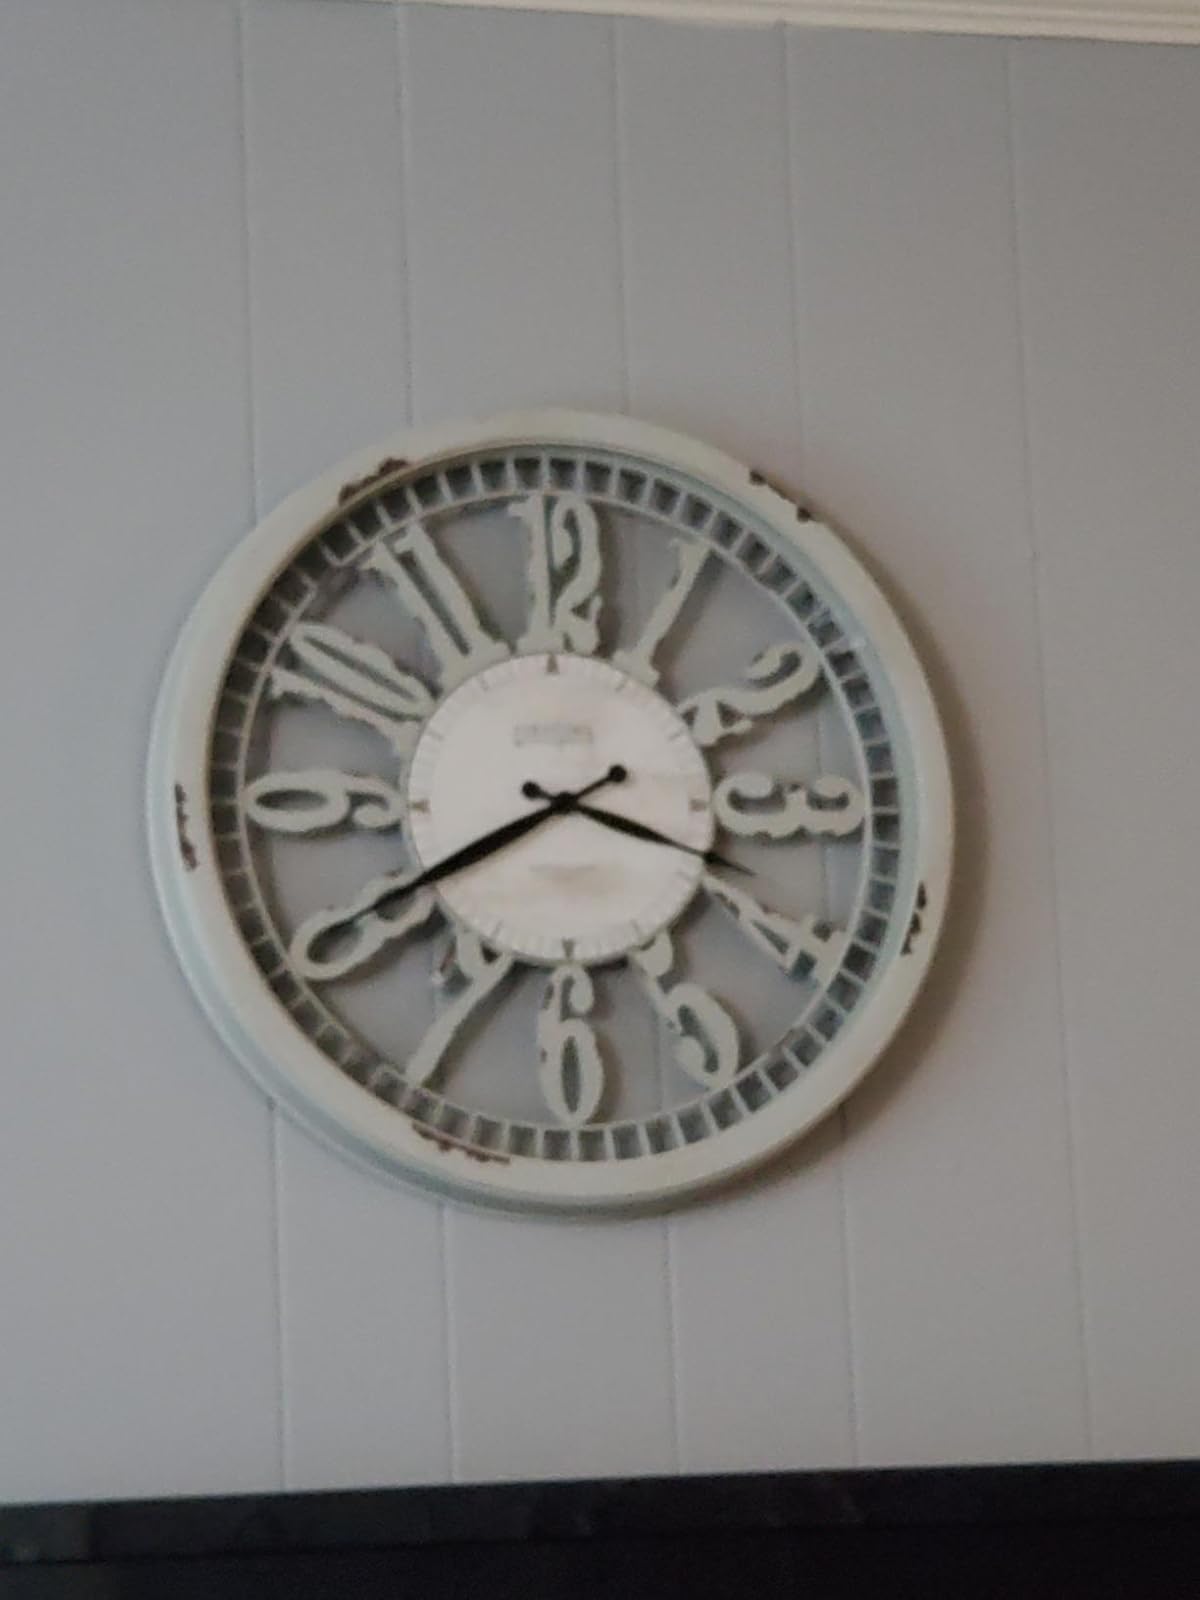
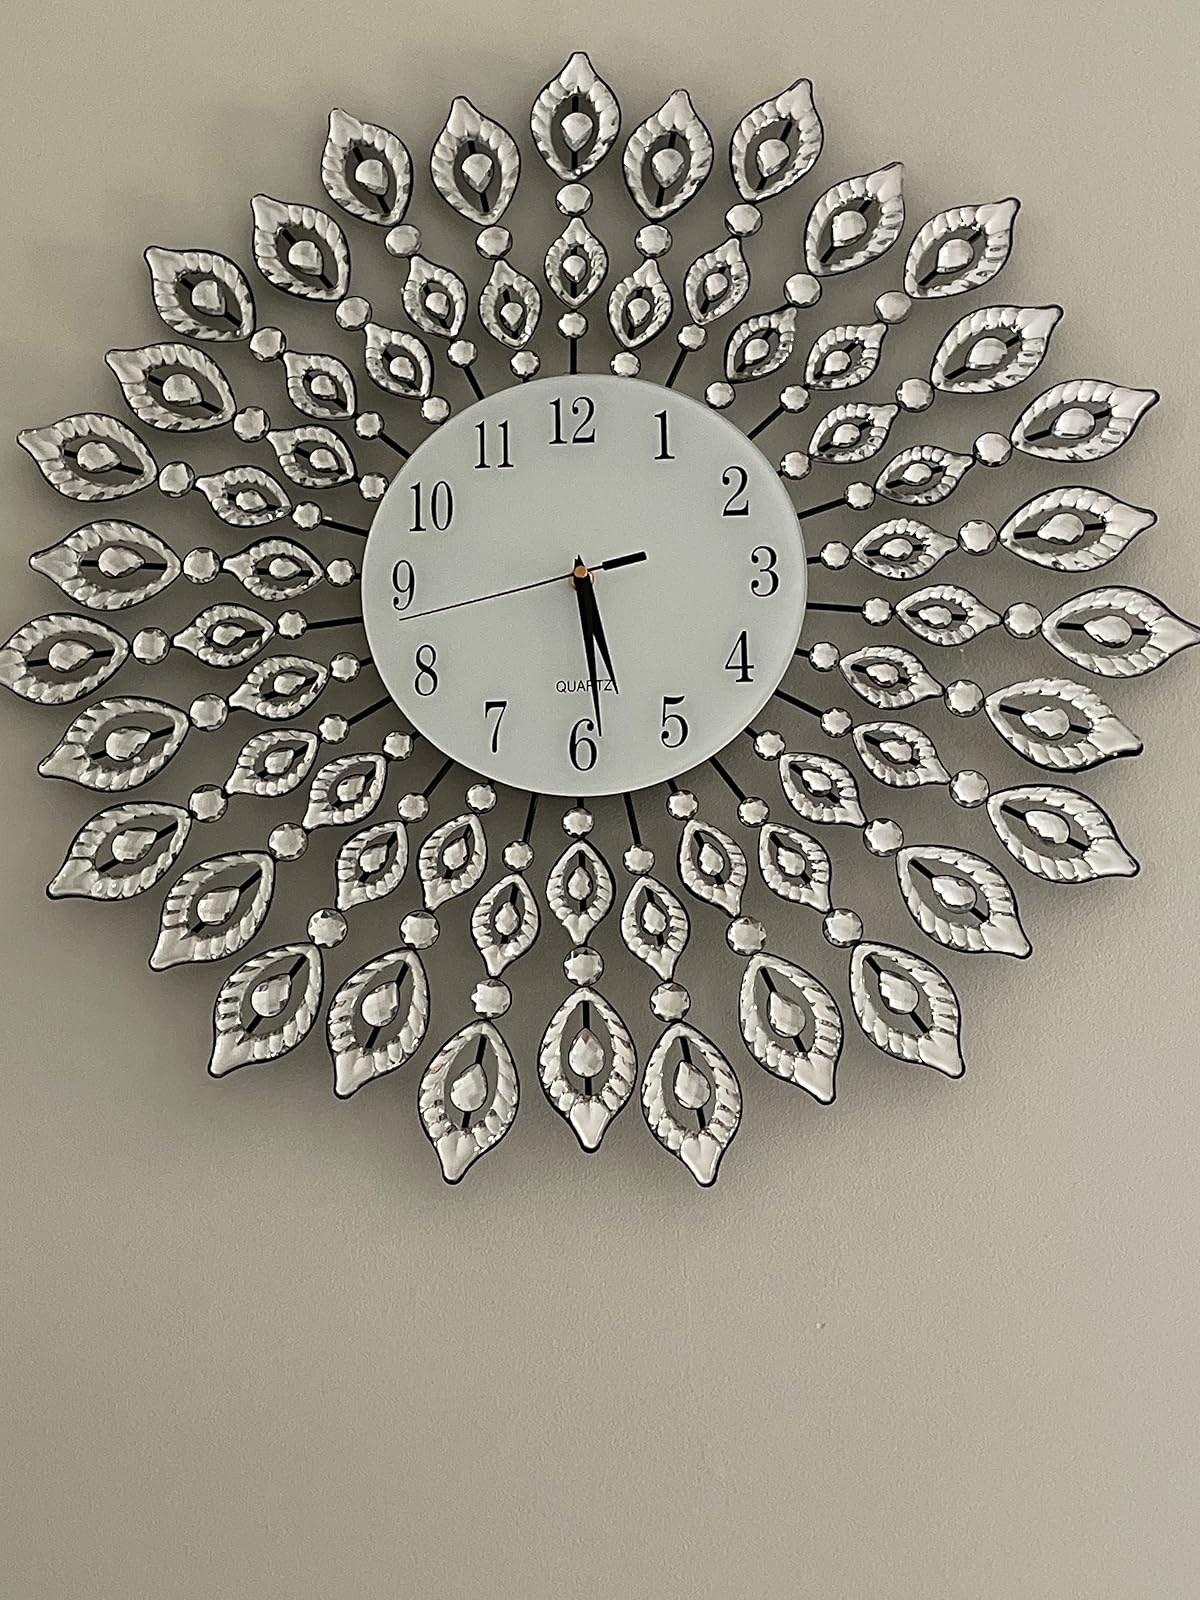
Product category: clock
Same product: no